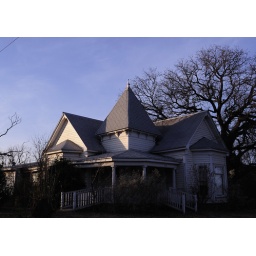
Old house across the street from the old theatre in Gordon Texas. Oh yea this is on Elm street.